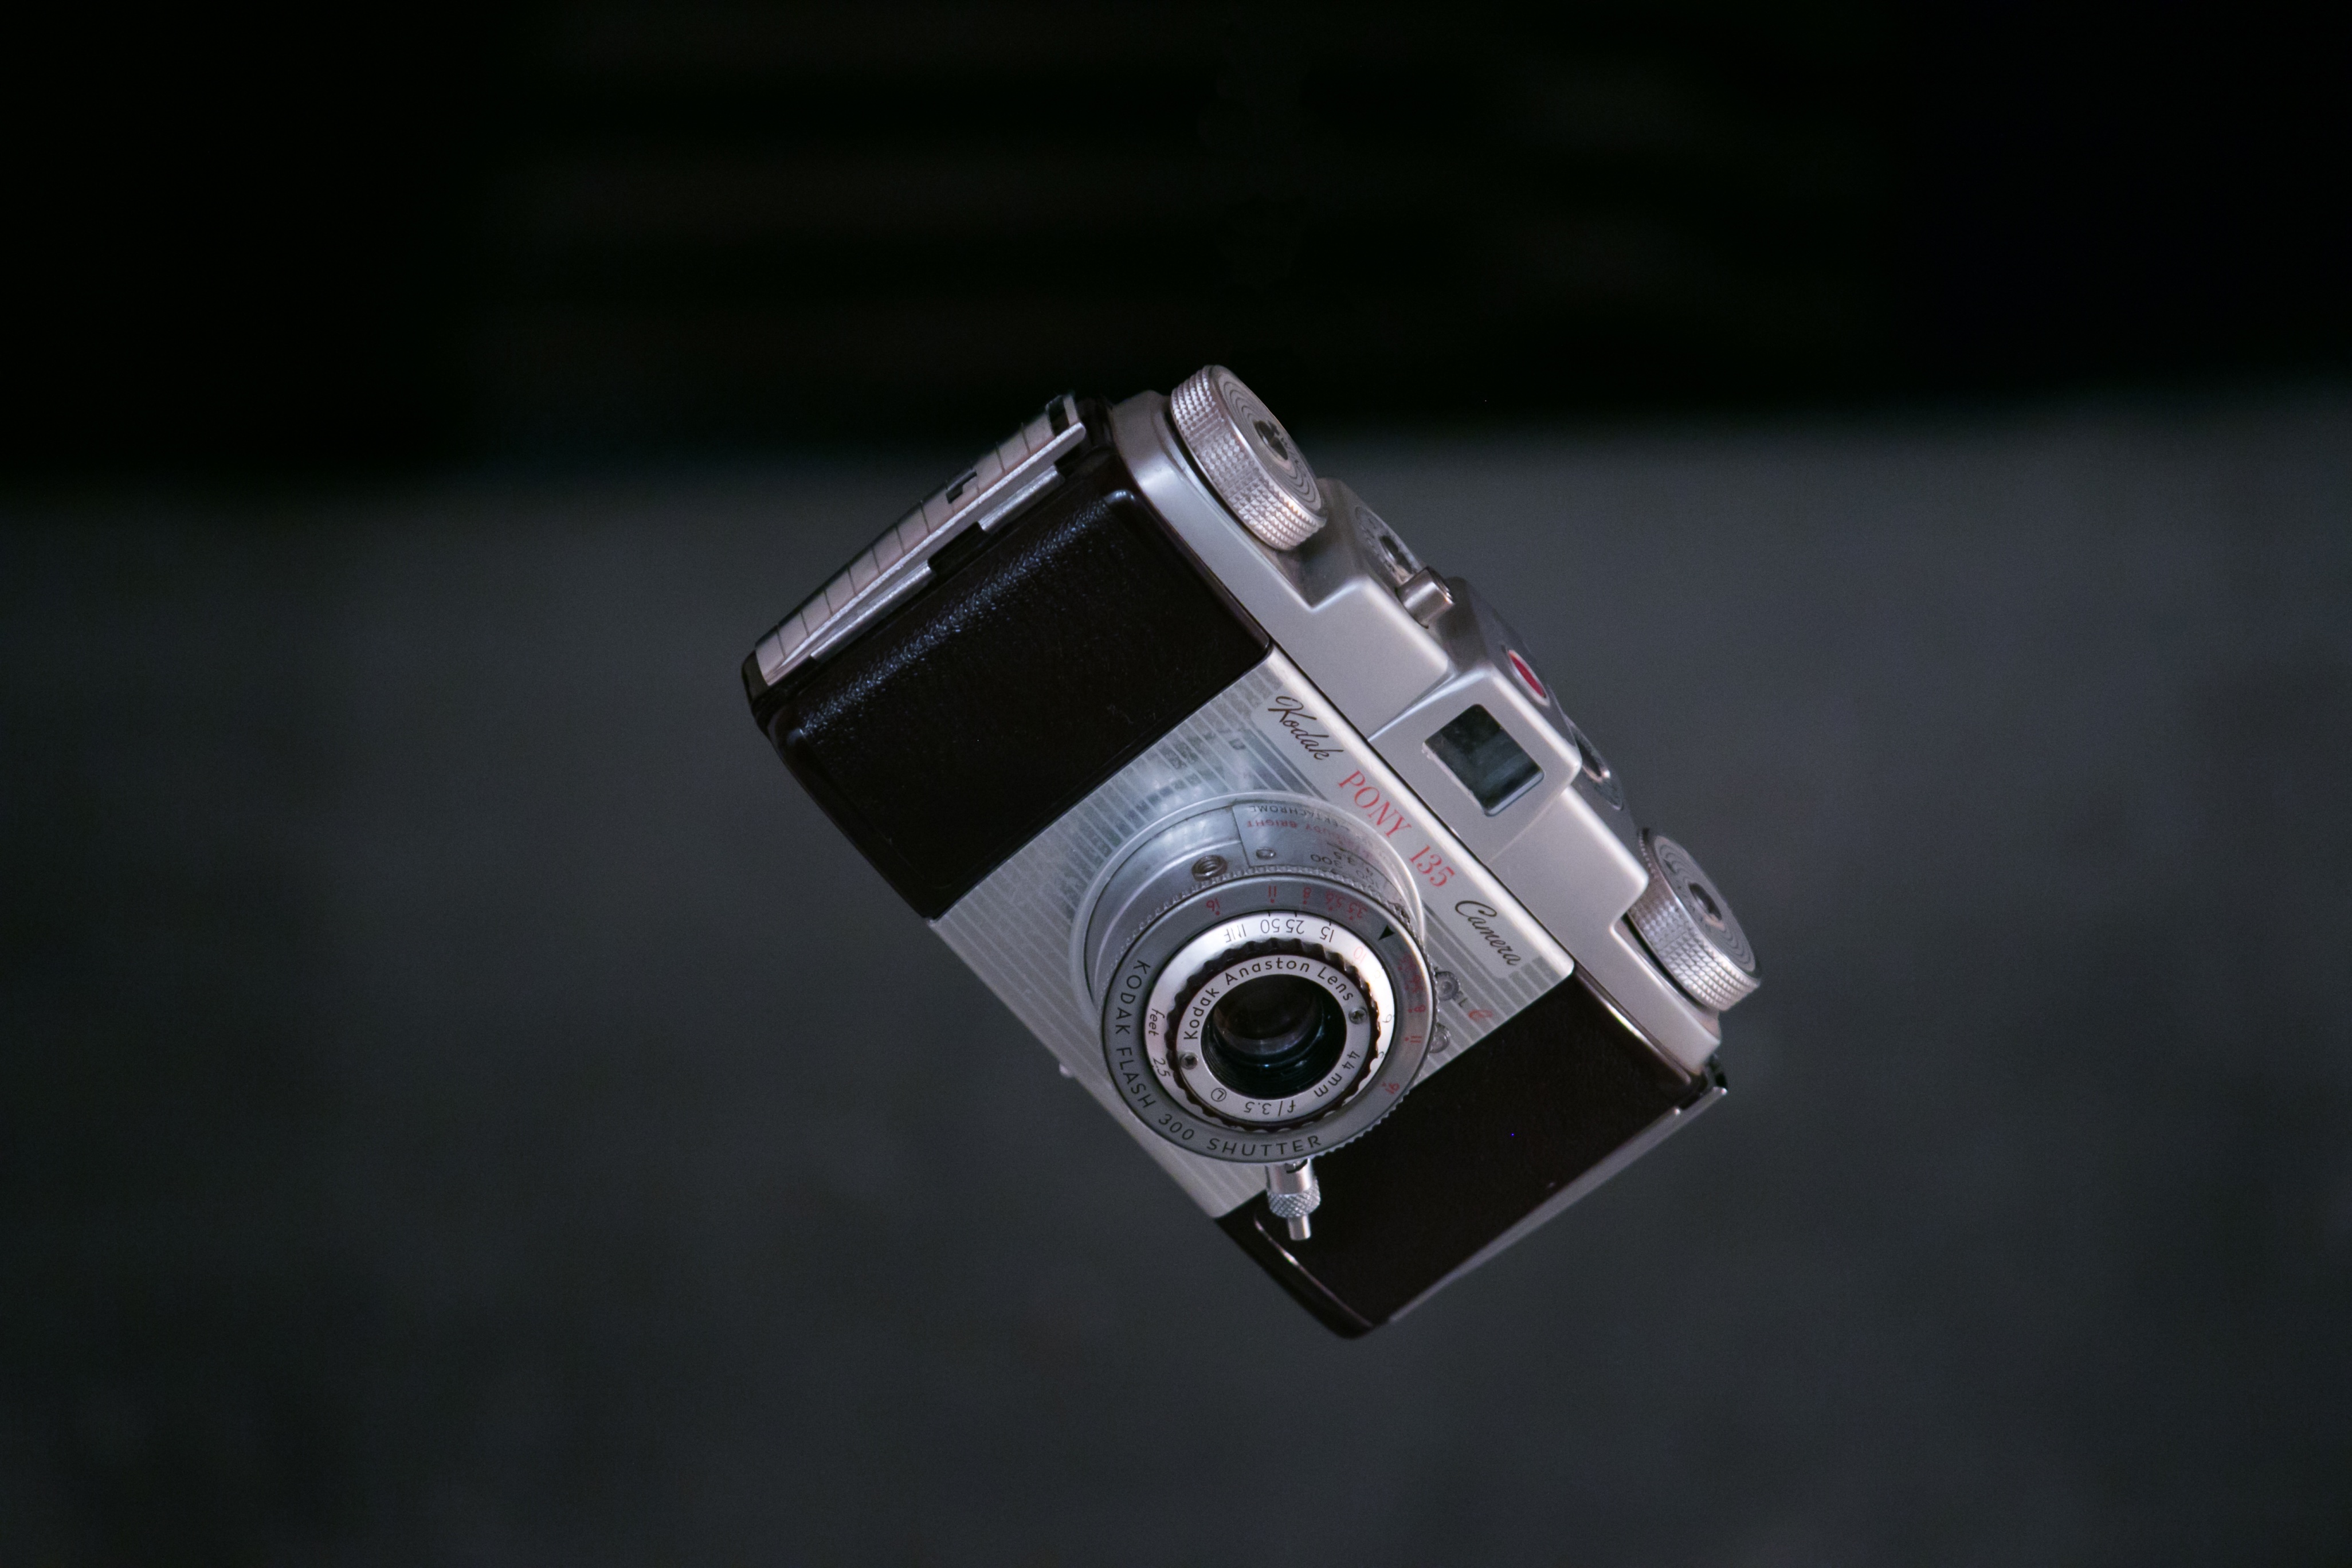
hand, light, camera, photography, digital camera, cameras optics